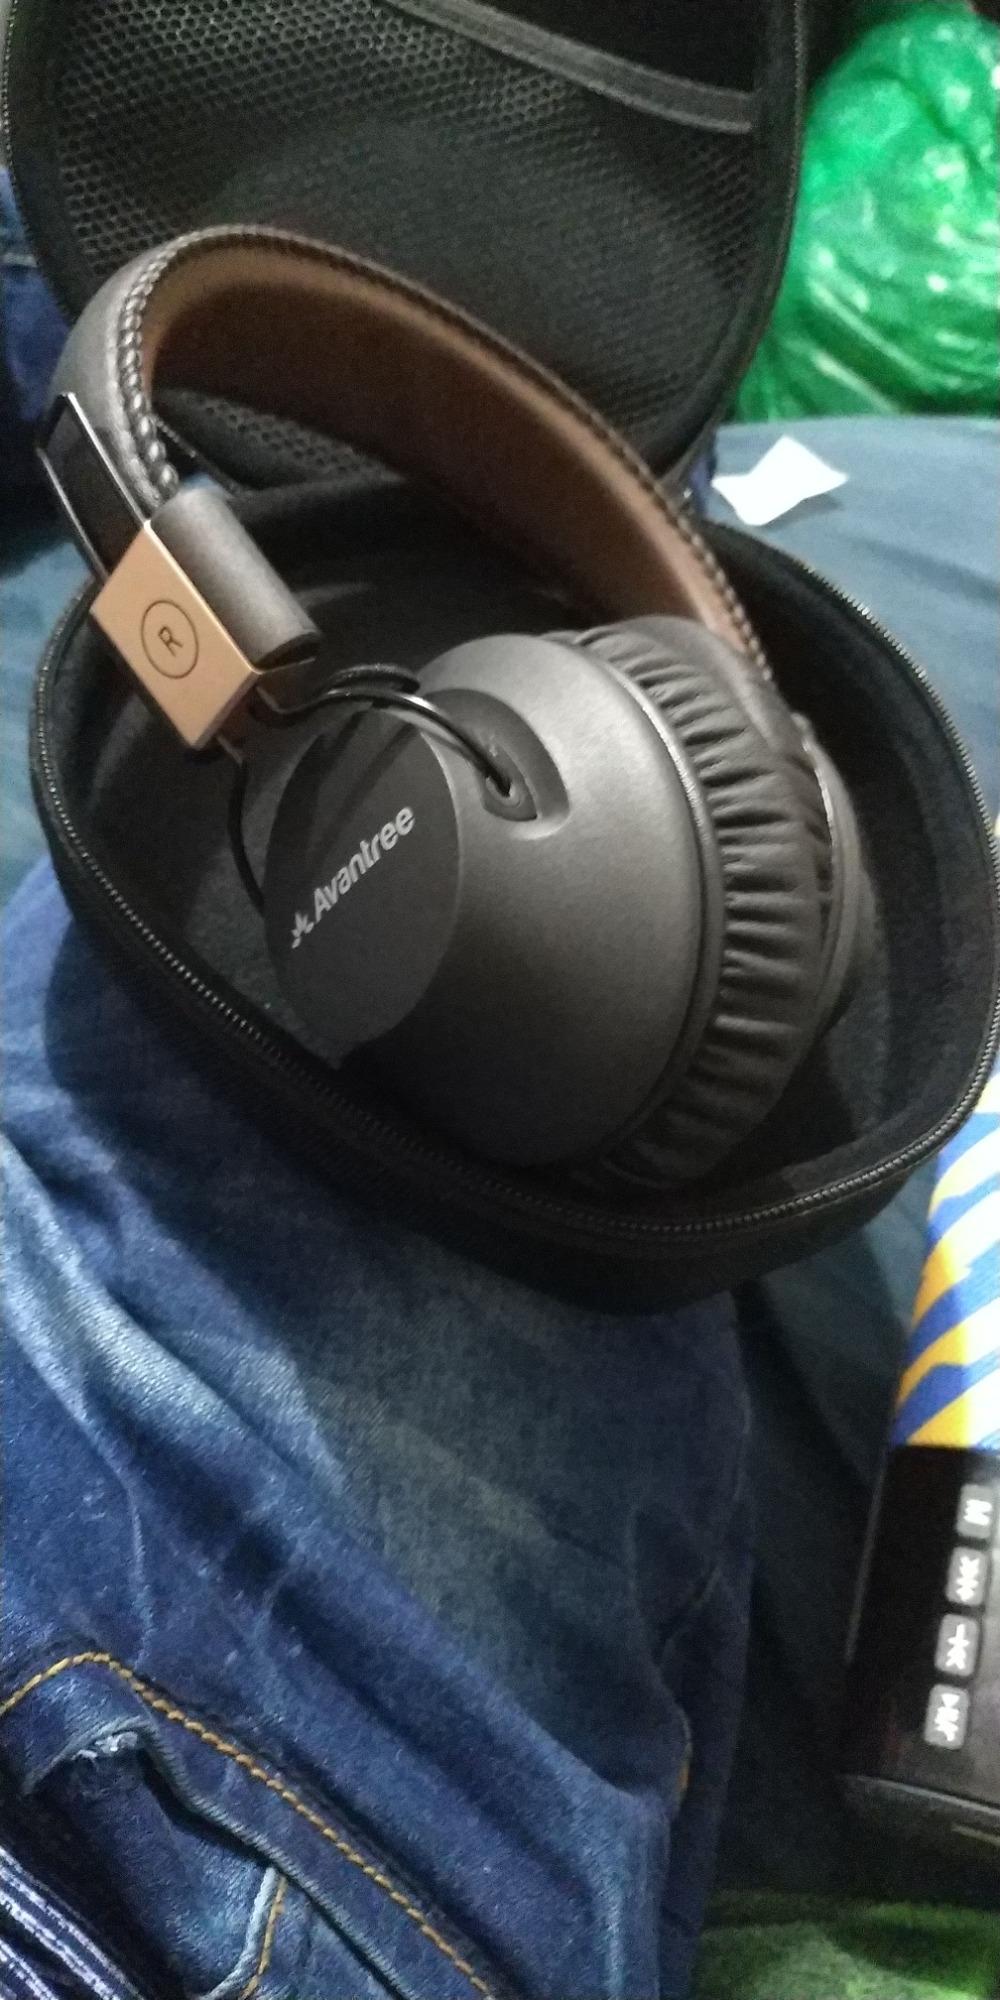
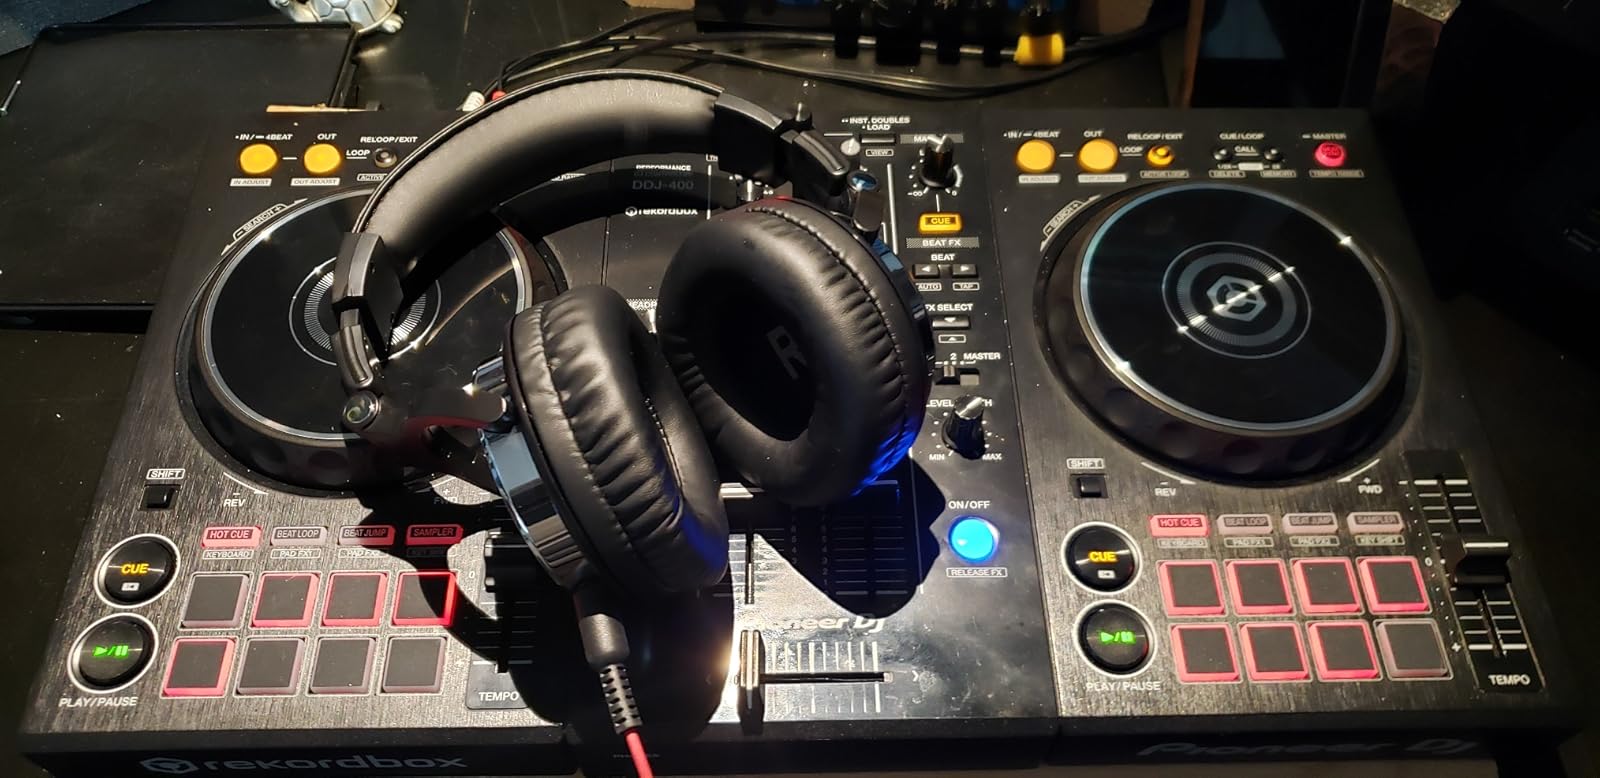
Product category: headphones
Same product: no